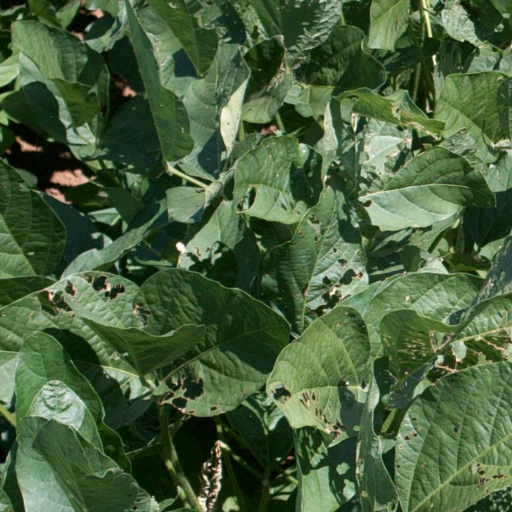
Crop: soybean